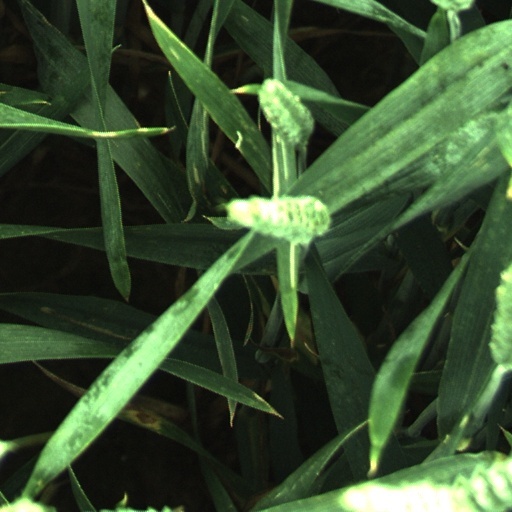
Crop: wheat